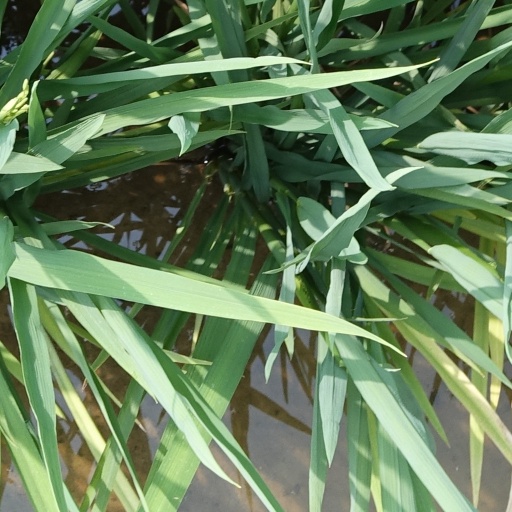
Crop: rice